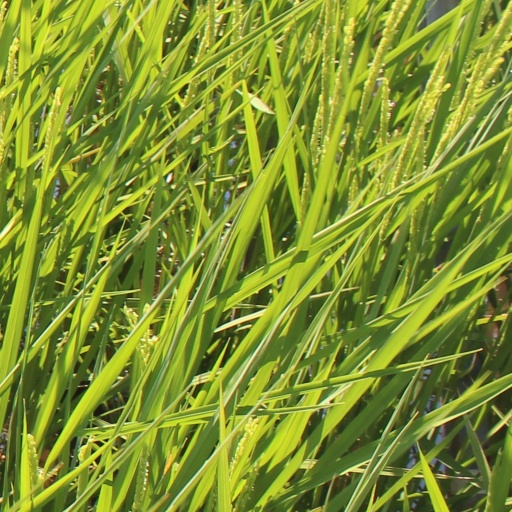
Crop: rice